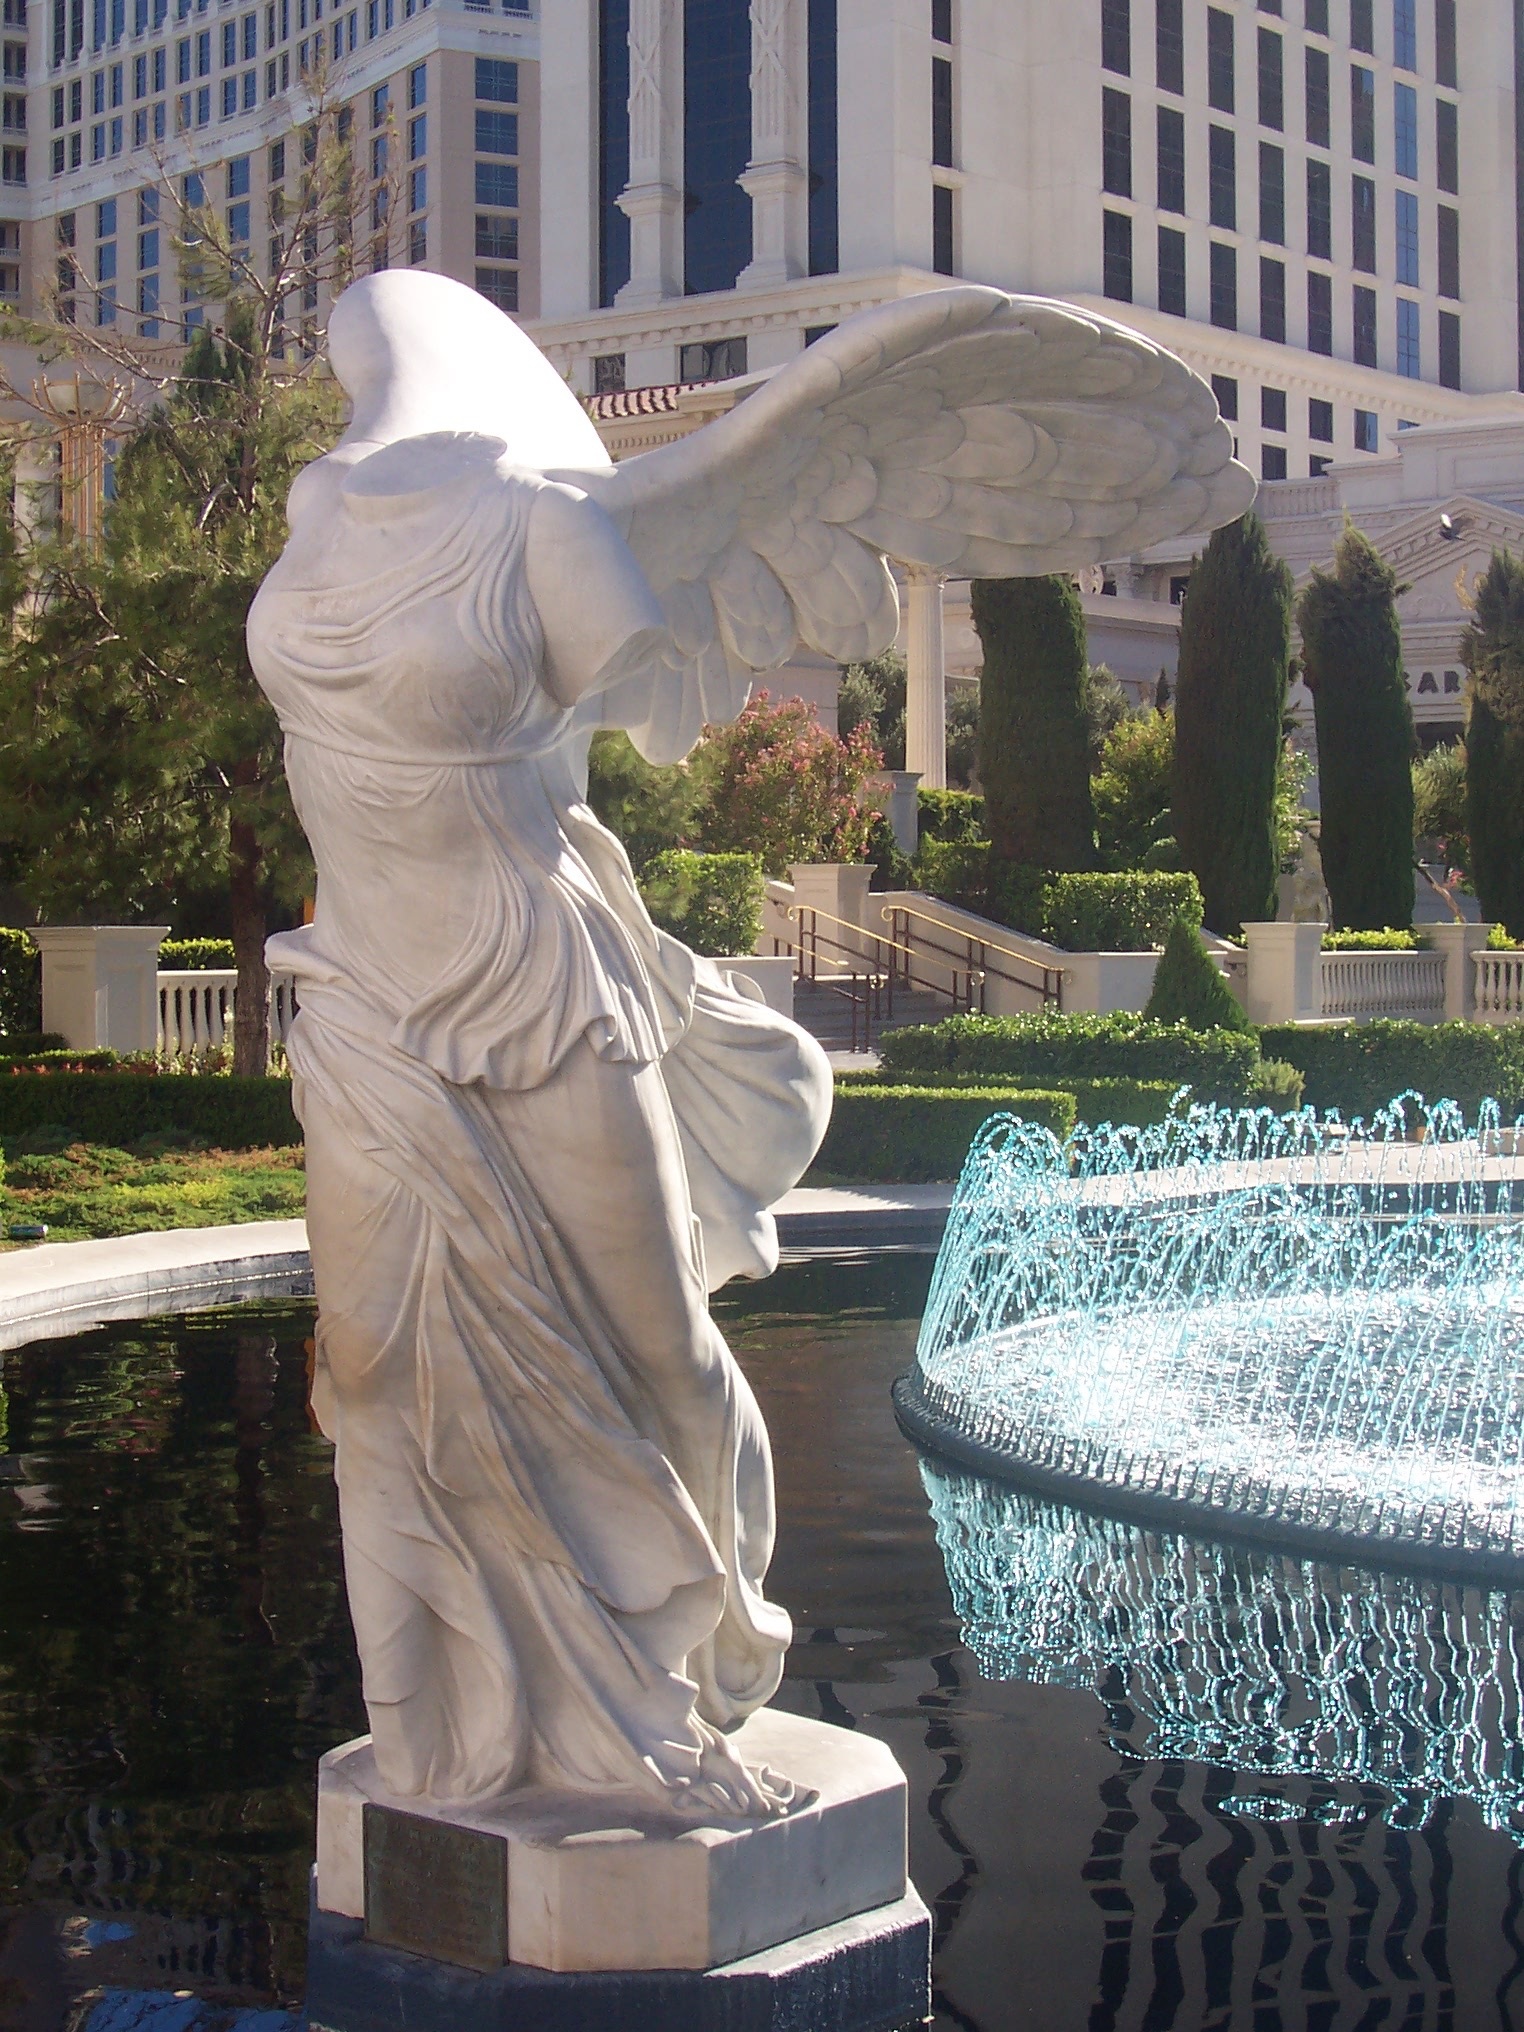
architecture, monument, statue, symbol, nike, sculpture, memorial, art, classical, fountain, vegas, water feature, victory, goddess, samothrace